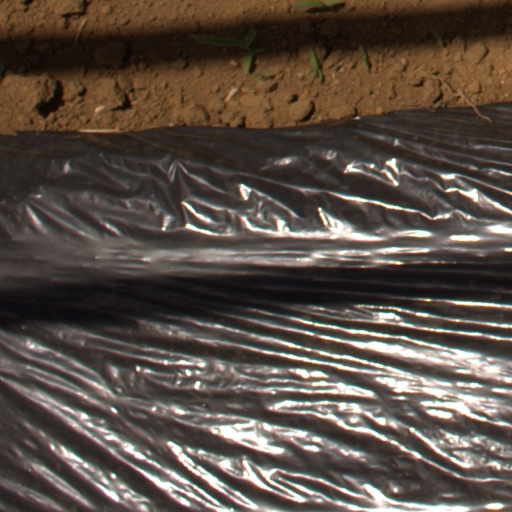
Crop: Jerusalem artichoke